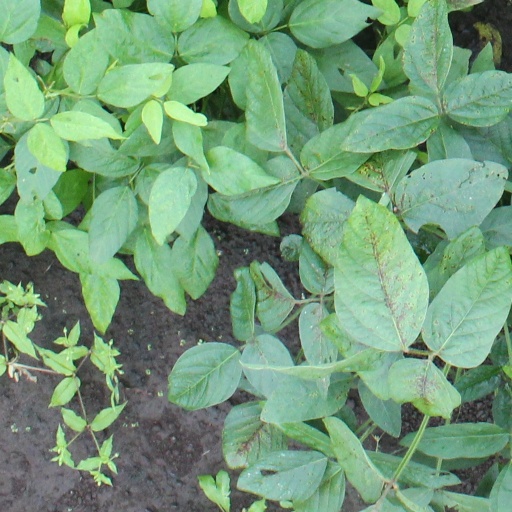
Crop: soybean